TJ Liner

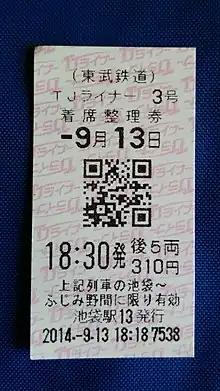
A ticket for the "TJ Liner" 3 service with QR Code, September 2014

From 15 September 2009, a new QR Code ticketing system was introduced for "TJ Liner" services. From this date, TJ Liner supplementary fare tickets were printed with a QR Code enabling them to be read by special ticket readers at Ikebukuro Station platform gates, replacing the previous manual ticket inspection by staff.